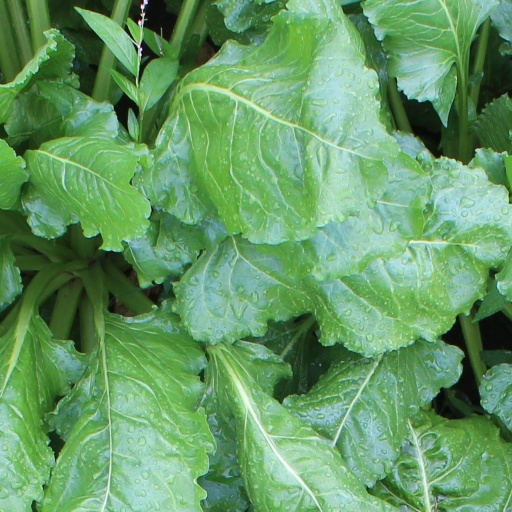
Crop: sugar beet